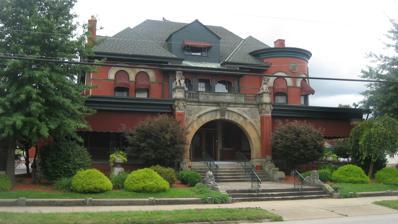
Building: John S. Douglas House
Country: United States of America
Year built: 1901
Historic house in Pennsylvania, United States United States historic place John S. Douglas House U.S. National Register of Historic Places John S. Douglas House, September 2011 Show map of Pennsylvania Show map of the United States Location 136 N. Gallatin Ave., Uniontown, Pennsylvania Coordinates 39°54′17″N 79°43′23″W / 39.90472°N 79.72306°W / 39.90472; -79.72306 Area less than one acre Built 1901 Architectural style Romanesque NRHP reference No. 94000006 Added to NRHP February 4, 1994 John S. Douglas House , also known as Gates Funeral Home and Crematory LLC, is a historic home located at Uniontown, Pennsylvania Uniontown , Fayette County, Pennsylvania . History It was built in 1901, and is a large 2 + 1 ⁄ 2 -story, brick dwelling with a two-story rear wing added in 1967. The house is in the Richardsonian Romanesque style, with Chateauesque elements. It is five-bays wide and has a wraparound porch and porte cochere . The front facade features rounded arched windows with wide cut stone arches.  Also on the property is a contributing carriage house . It was added to the National Register of Historic Places in 1994. References